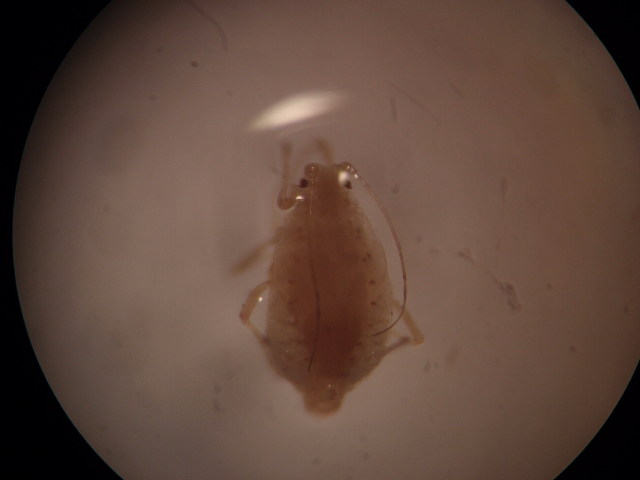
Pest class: green_peach_aphid